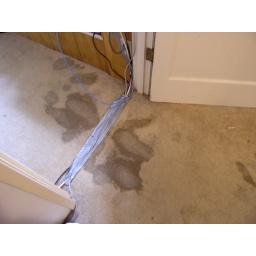
I returned to find water soaking through my carpet in my apartment bedroom